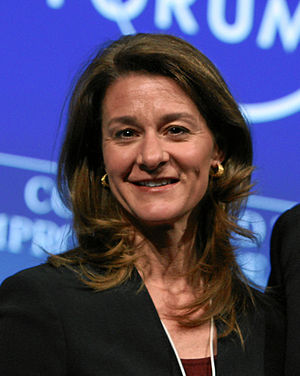
Verdens 100 mest magtfulde kvinder / Top 10
USA Melinda Gates
Verdens 100 magtfulde kvinder er en liste som publiceres årligt af magasinet Forbes, hvor verdens 100 mest magtfulde kvinder rangeres, baseret på synlighed i medierne og økonomiske indflydelse. Listen redigeres af redaktøren Elizabeth MacDonald og journalisten Chana Schoenberger og er blevet udgivet siden 2004.